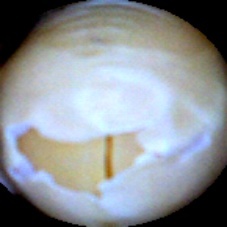
Label: Skin-damaged